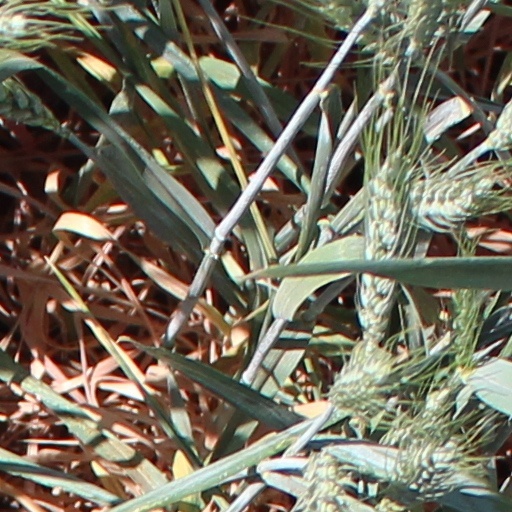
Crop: wheat